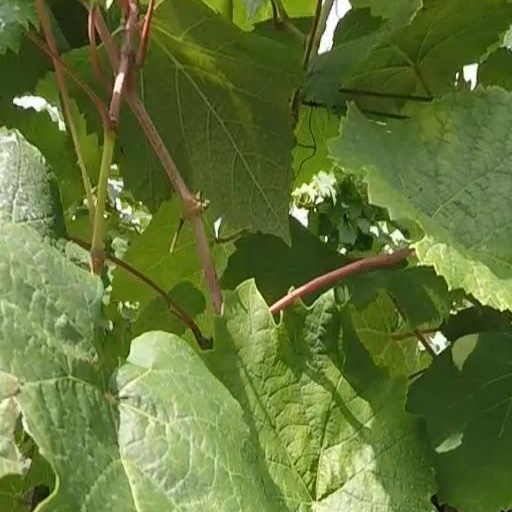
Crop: grape